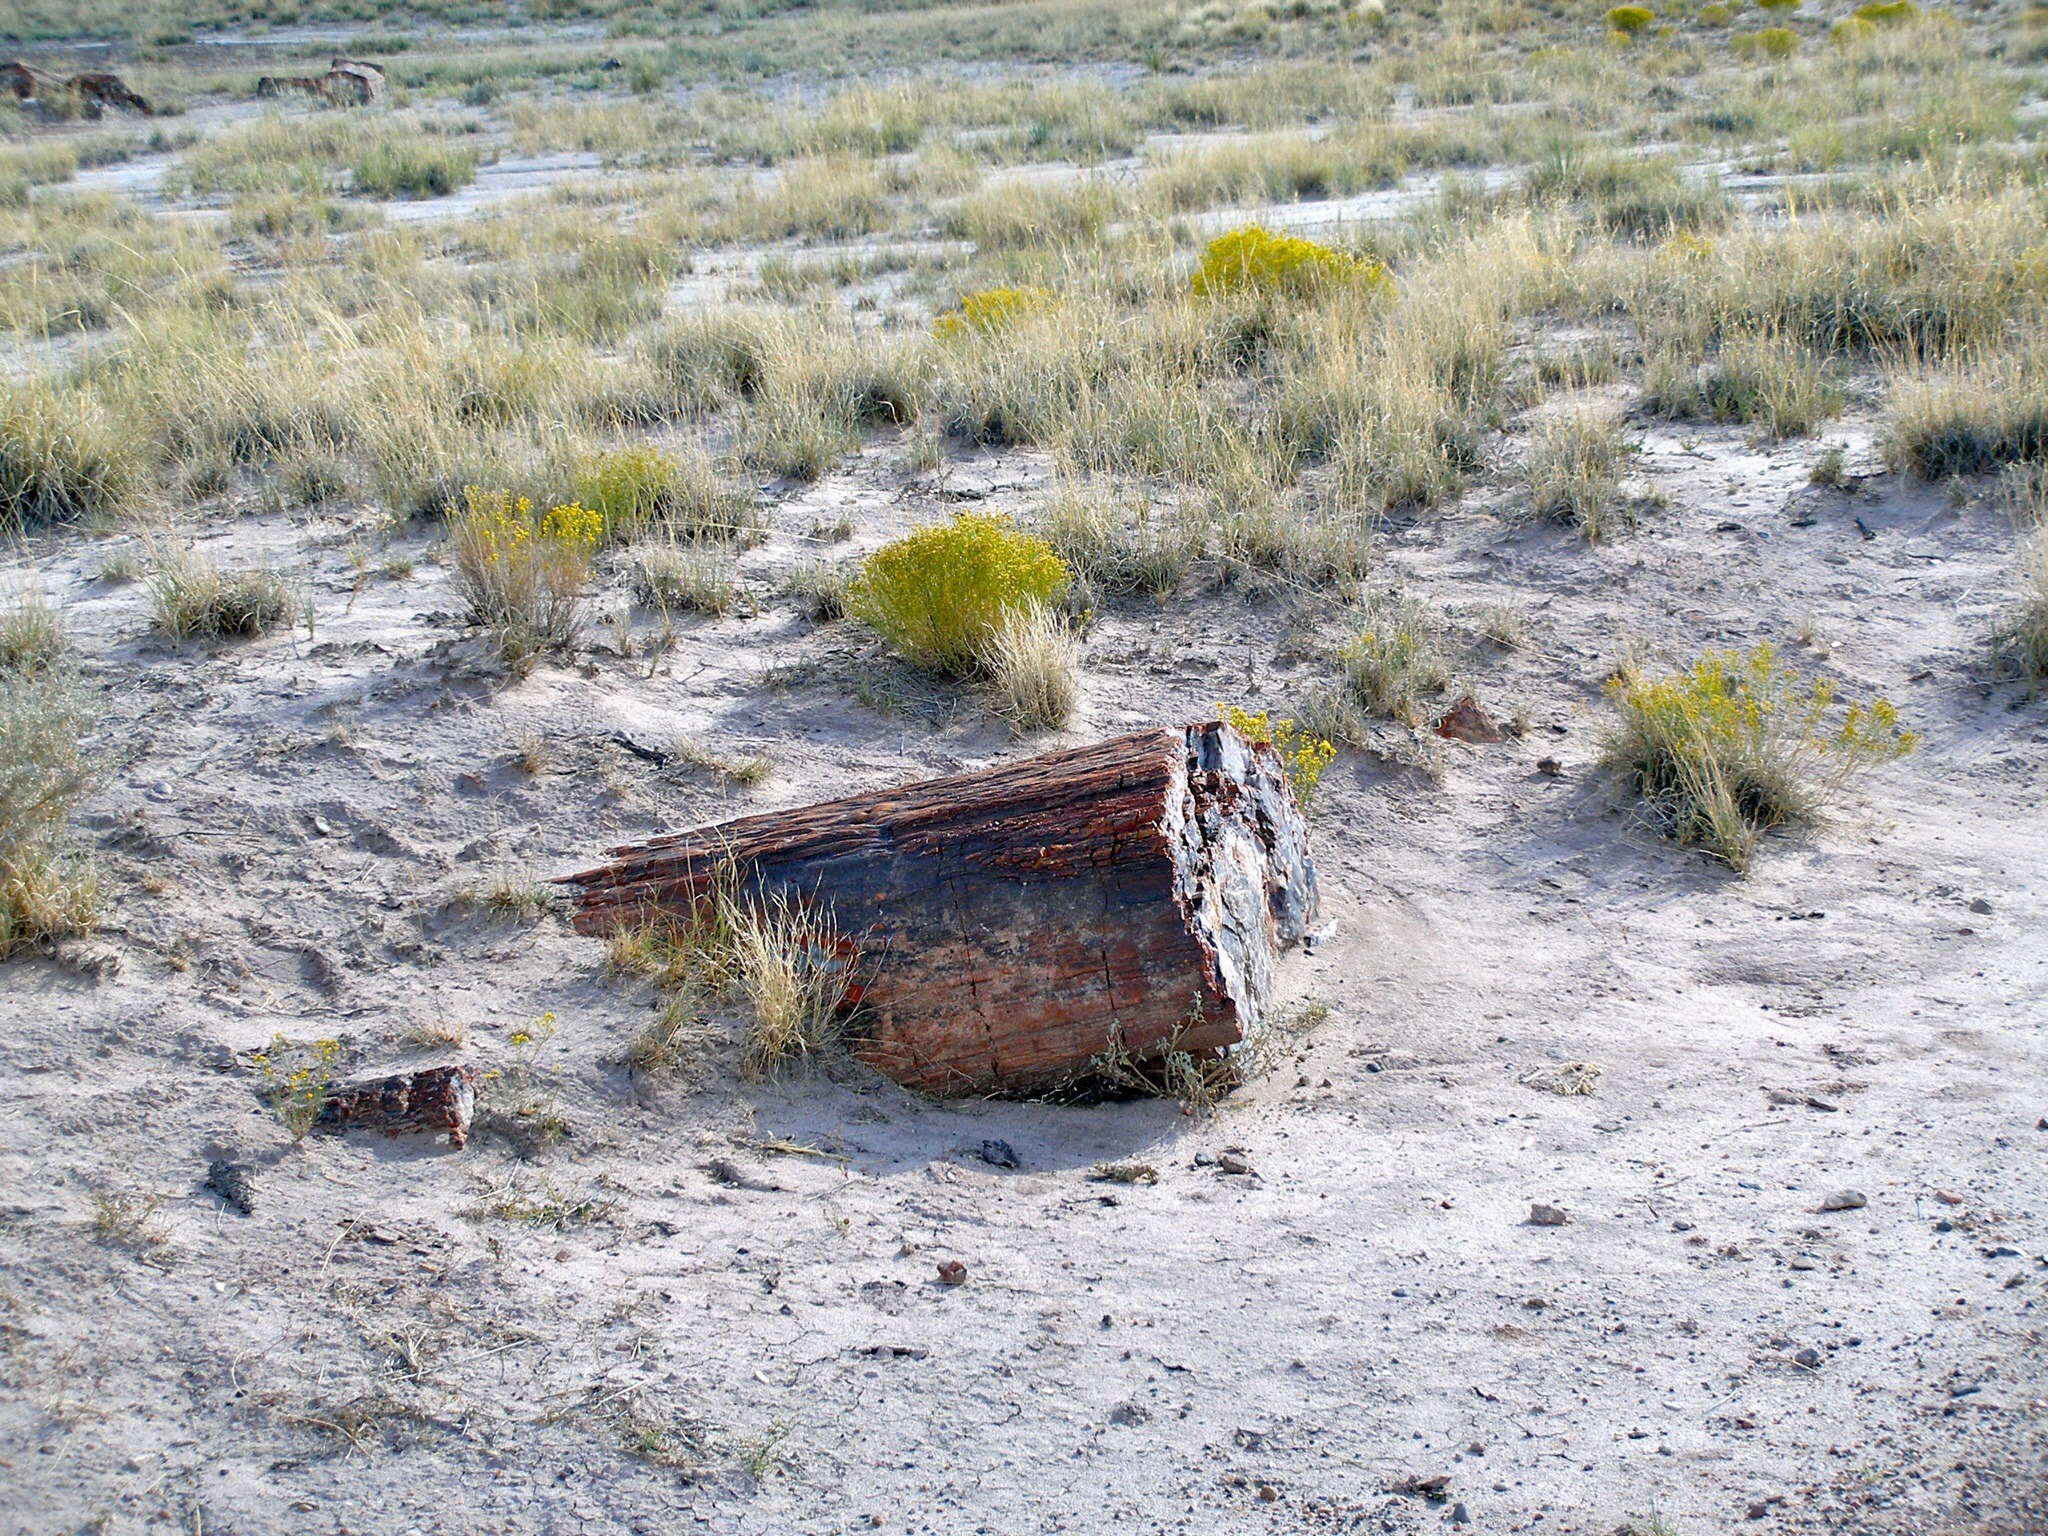
sea, nature, sand, rock, wilderness, plant, arid, desert, scrub, river, dry, environment, vehicle, geology, vegetation, wetland, habitat, landform, natural environment